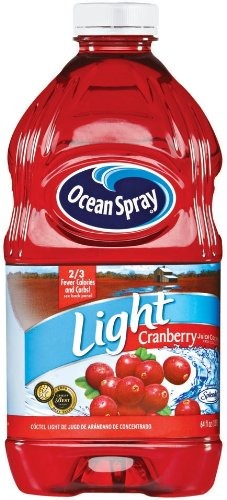
Item Name: Ocean Spray Light Cranberry Juice, 64-Ounce (Pack of 8)
Product Description: Light Cranberry Cocktail Juice 8 Case 64 Ounce Contains 50% Juice, 1 serving of fruit
Value: 512.0
Unit: Fl Oz

Price: 5.4